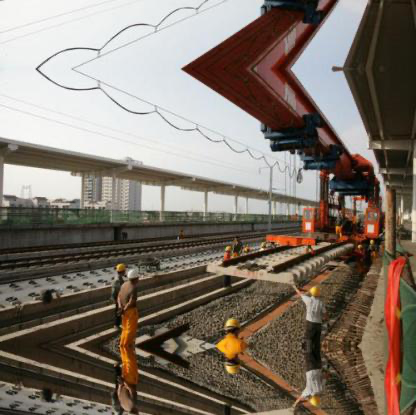
Objects in the image:
label: helmet
label: helmet
label: helmet
label: helmet
label: helmet
label: helmet
label: helmet
label: helmet